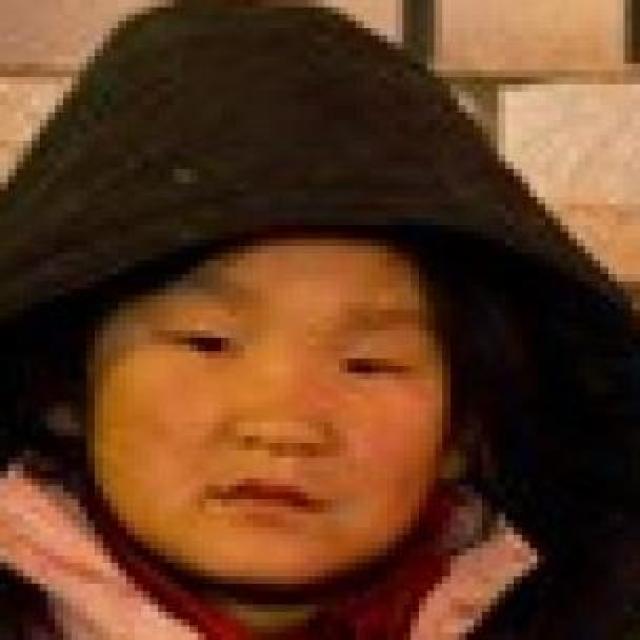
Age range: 0-12